Dulce María

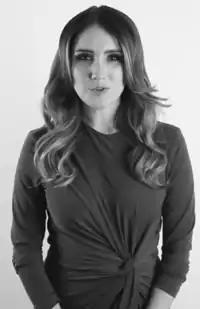
Dulce during the campaign "Vive con Glamor" in October 2016.

In March 2015, Dulce joined the People for the Ethical Treatment of Animals (PETA), to condemn the abuse of elephants in circuses in the United States. In an interview with the agency AP, the singer said her interest in protecting elephants came during a trip to Thailand in 2014. In the video she filmed for the campaign, she asks people not to go to the circuses that use animals and explains in detail all the ill-treatment to which elephants are subjected so that they may perform their function. Dulce also applauds the fact that Mexico has already banned the use of wild animals in circuses. In June, during her visit to Chile for her tour, Dulce visited the "Corporación de Ayuda al Niño Quemado (COANIQUEM)", appearing captivated by the cause, actively sharing with the children attended at the foundation. In November, on the International Day for the Elimination of Violence against Women, Dulce joined the #NiUnaMás campaign that seeks to sensitize all Mexicans to the problem of gender violence. Through her Twitter account, she published an image of you with the message: "#DiNoALaViolencia #LaViolenciaDestruye". Like her, other personalities have joined this campaign which was launched by "Fundación Origen" through its website where men and women are invited to take a photo and then share in their networks and create a greater impact.